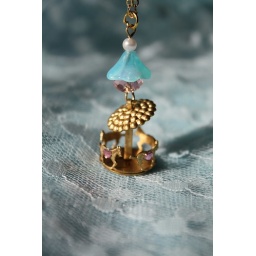
Brass carousel with tiny pink hearts and czech glass in aqua